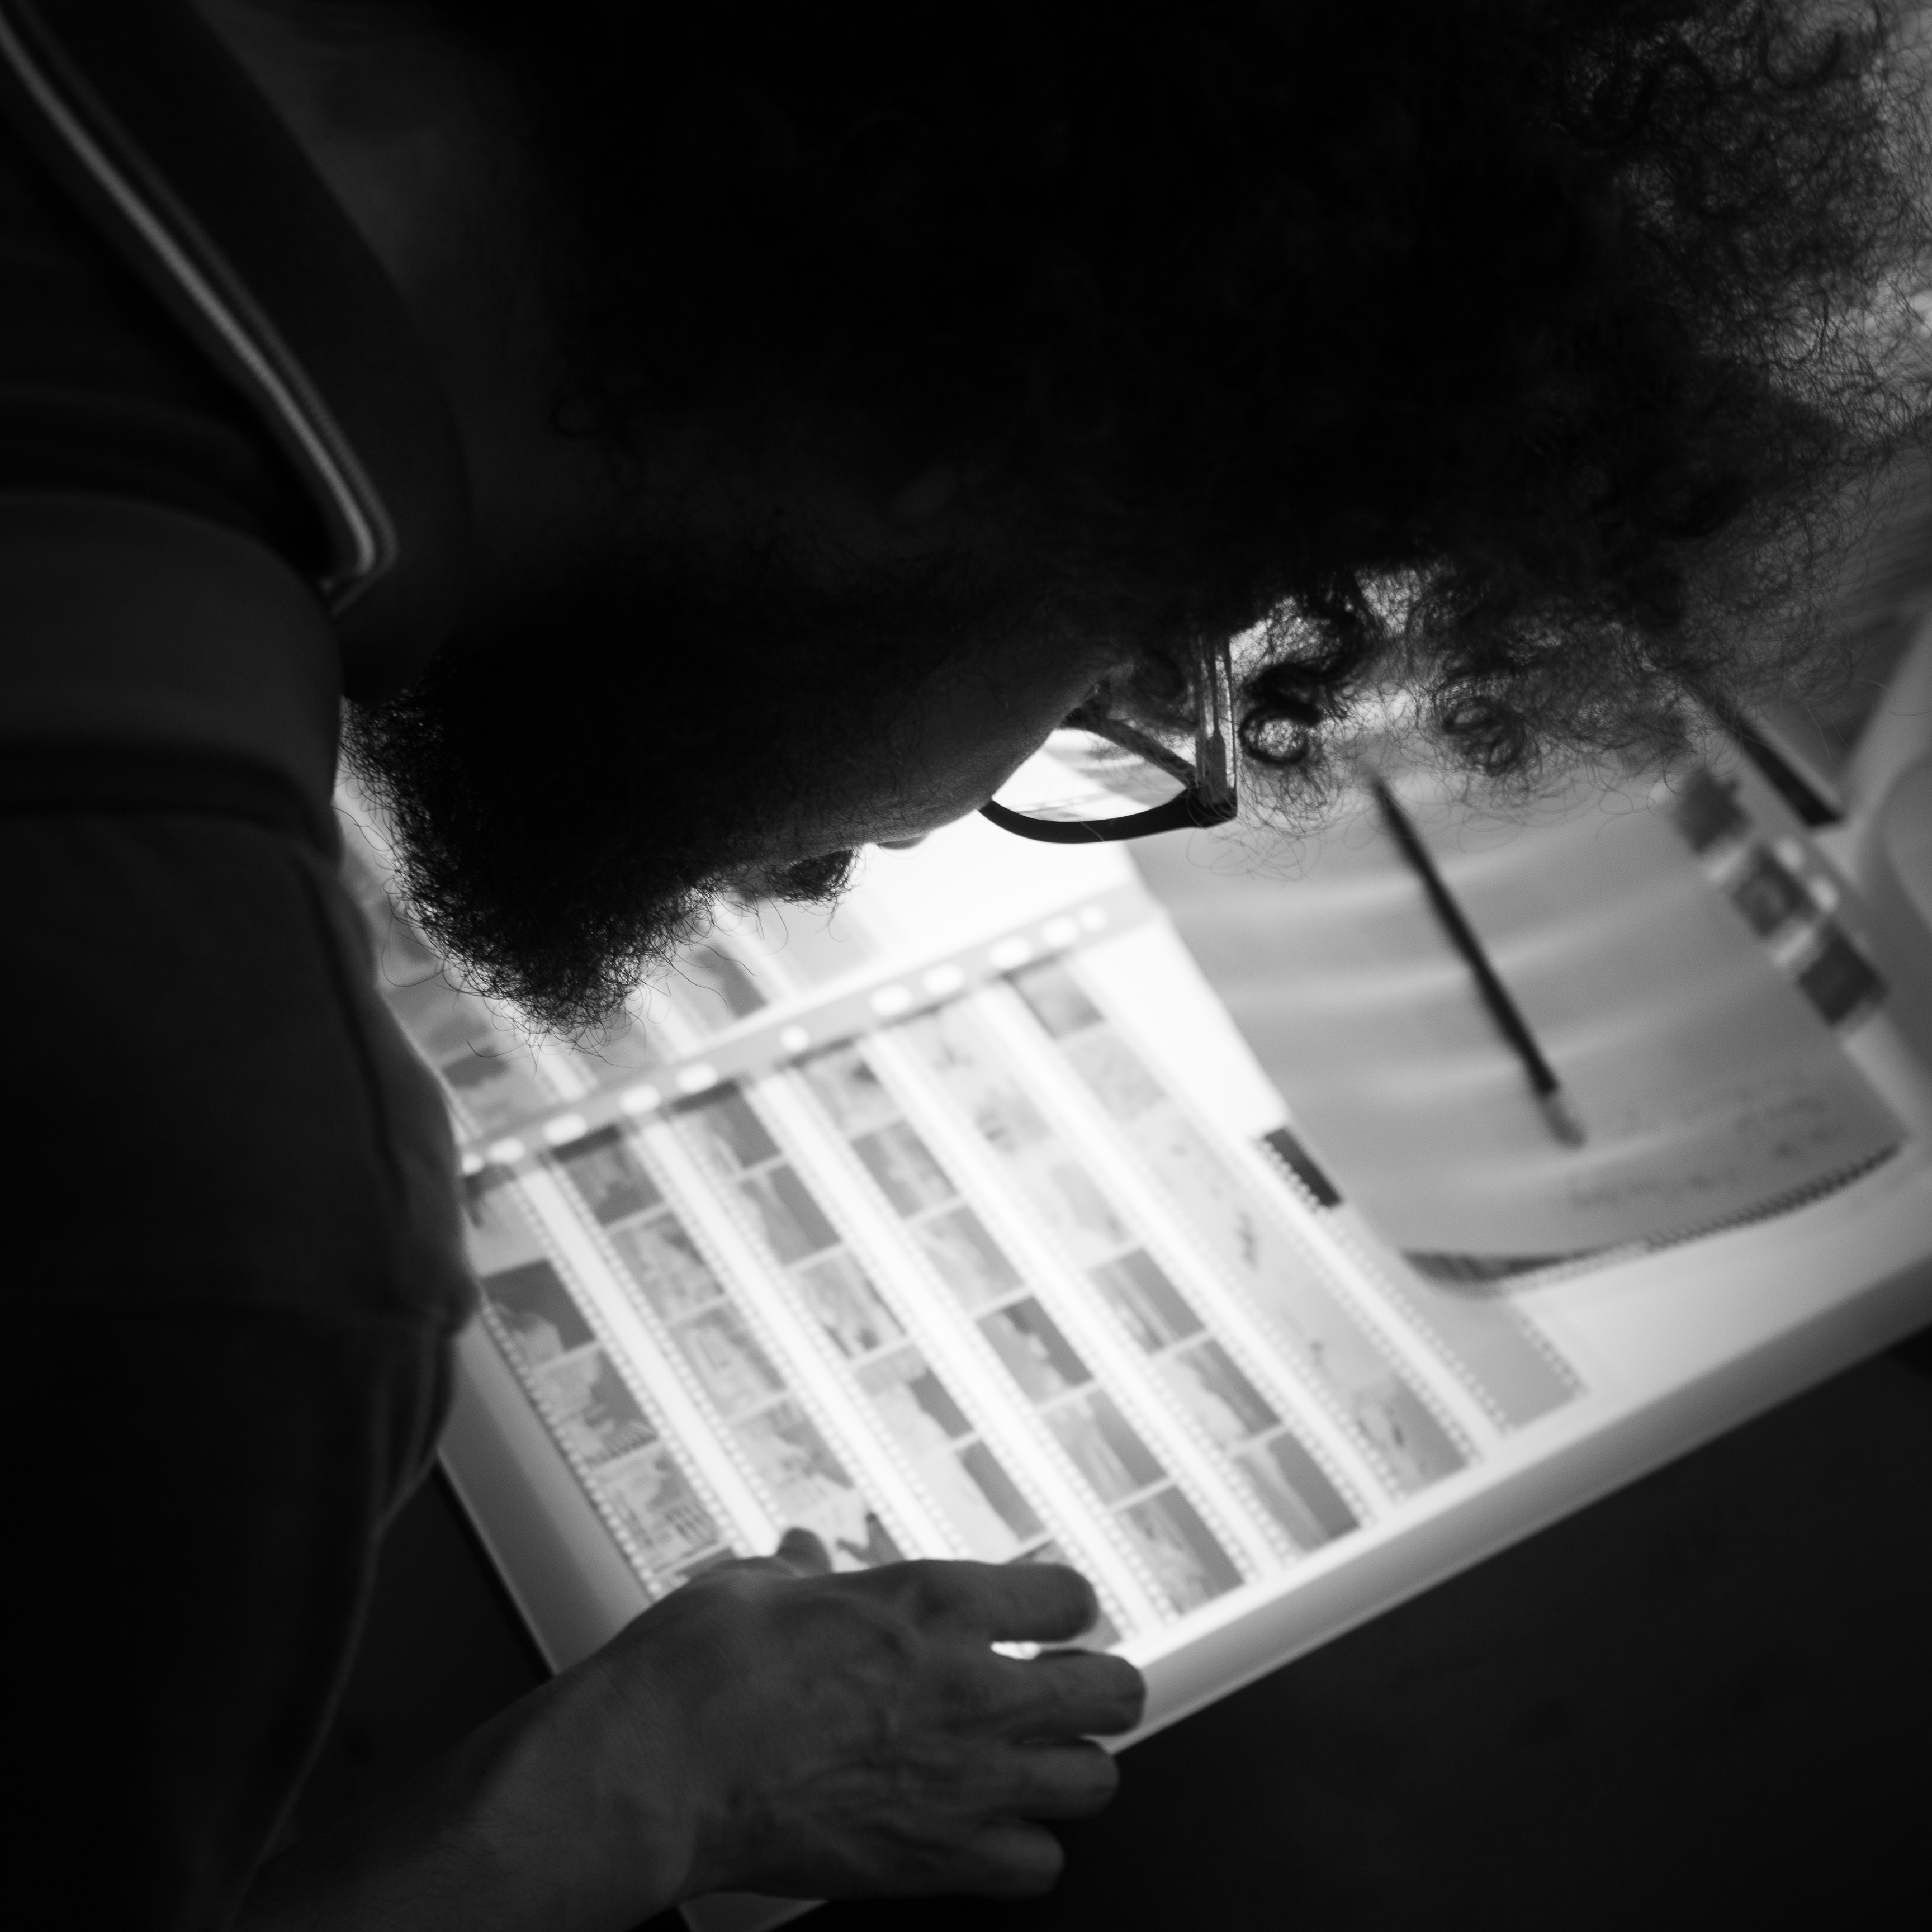
hand, light, black and white, white, street, photography, darkness, black, monochrome, lighting, streetphotography, flickr, thomas, olympus, omd, fuji, leica, monochrom, leuthard, hcb, thomasleuthard, monochrome photography, film noir